Historic Cemeteries of New Orleans

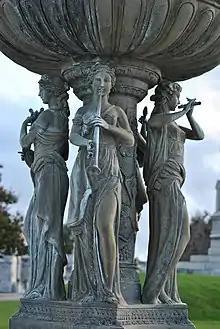
Statue of the Muses at Greenwood Cemetery

De Pouilly's first major architectural project was the New Orleans Exchange Hotel in the French Quarter, which he obtained by winning a competition in 1835. By the time the hotel opened in 1838, de Pouilly earned a significant reputation in the city. He then completed a variety of residential and commercial projects in the city. During this time period, de Pouilly acquired partial ownership in a granite and marble yard near the St. Louis Cemeteries. He also began a productive collaboration with New Orleans builder Ernest Goudchaux which facilitated many of de Pouilly's projects.